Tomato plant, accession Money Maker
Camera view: vertical (180 deg); turntable rotation: 30 degrees
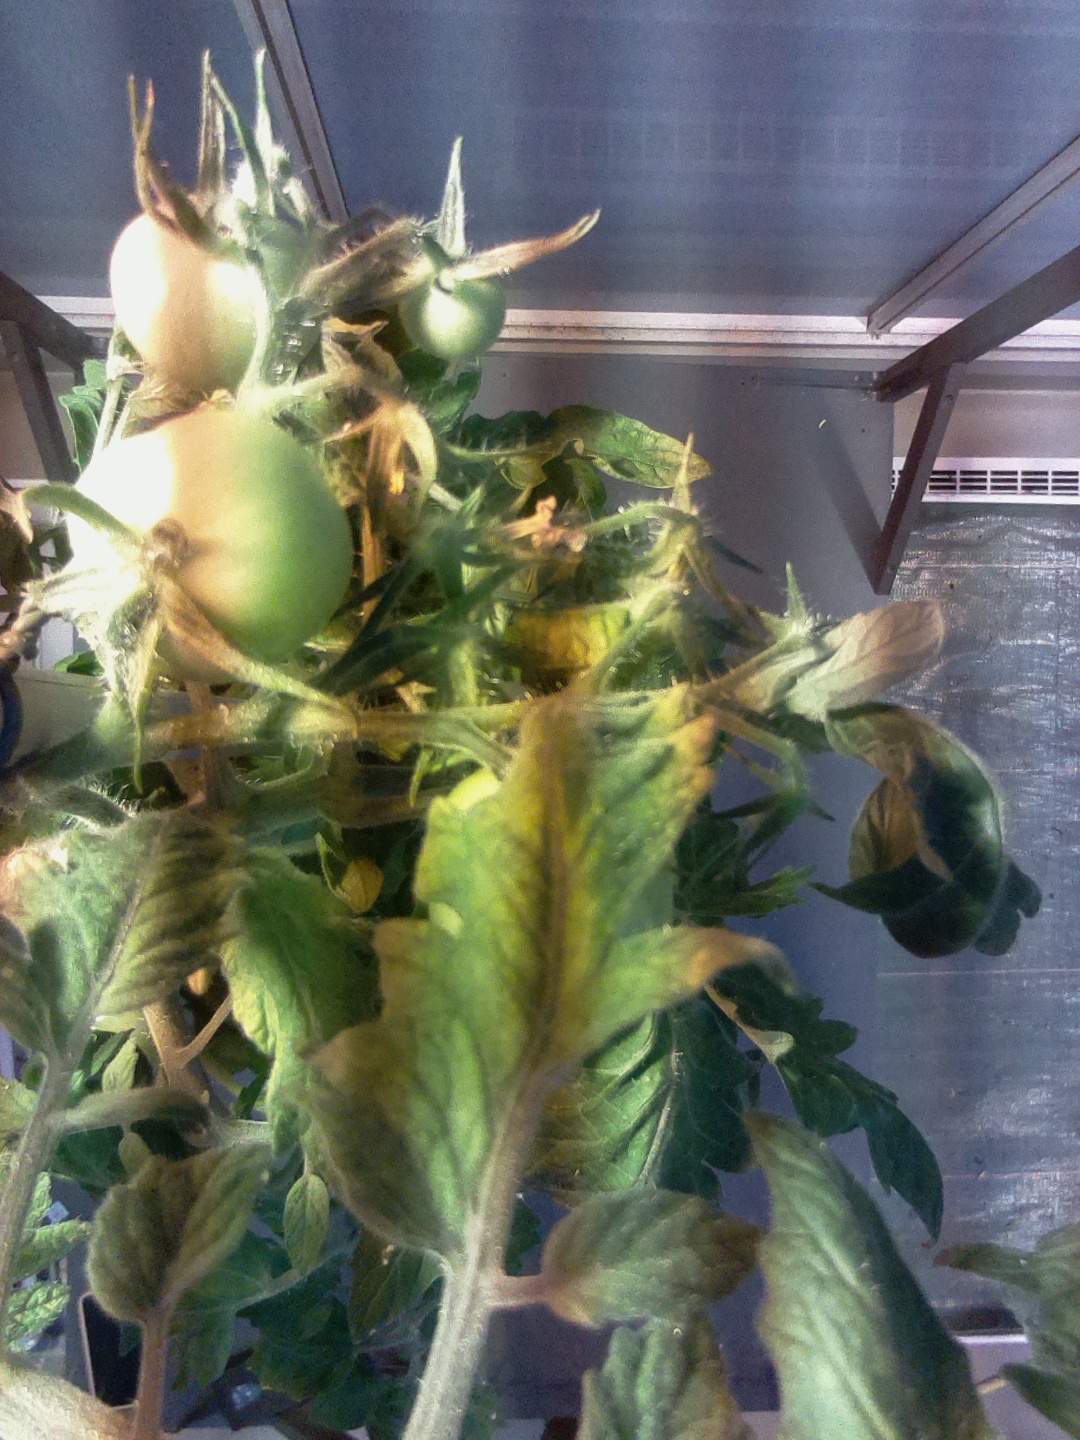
BBCH growth stage 75: 50%-60% of final fruit size